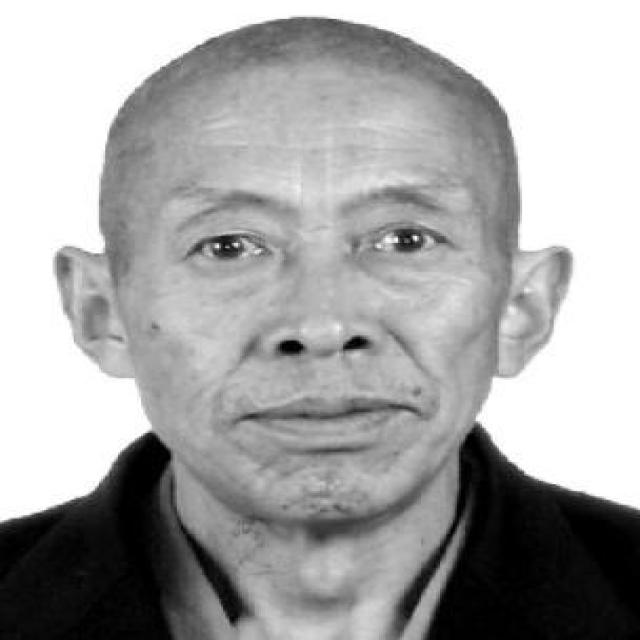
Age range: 45-64